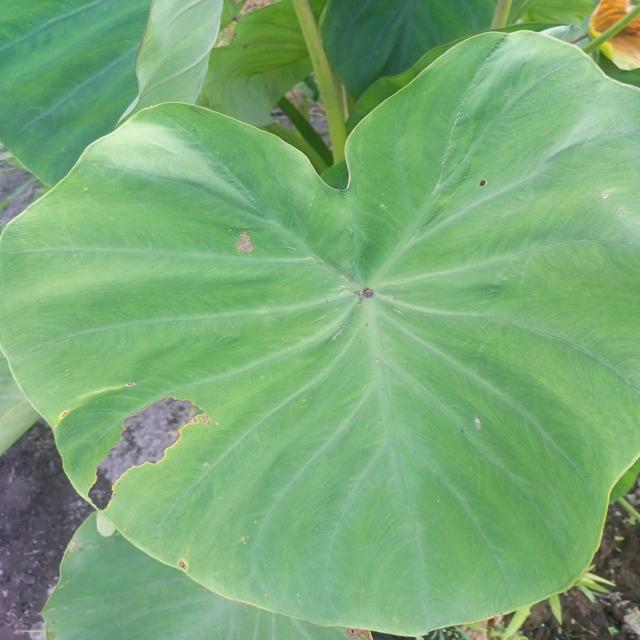
Label: Early_Blight